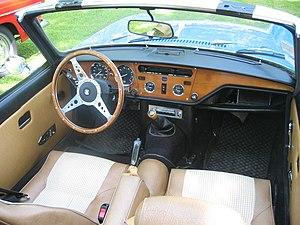
Triumph Spitfire 1500
La Triumph Spitfire est une automobile de type roadster à deux places et moteur 4 cylindres en ligne, construite de 1962 à 1980 par le constructeur automobile britannique Triumph, conçue par Harry Webster, et munie d’une carrosserie dessinée par Giovanni Michelotti. Prévue pour être une voiture de sport à bon marché, elle est basée sur la Triumph Herald, une petite berline. La Triumph GT6, un coupé à moteur 6 cylindres, en est dérivée.